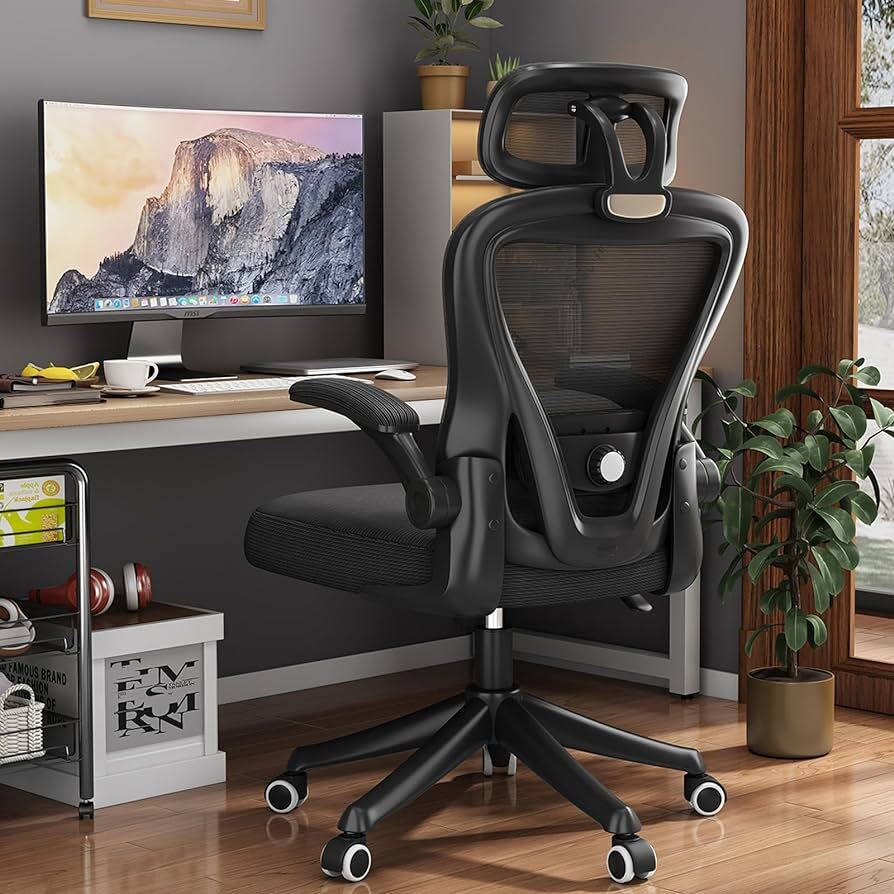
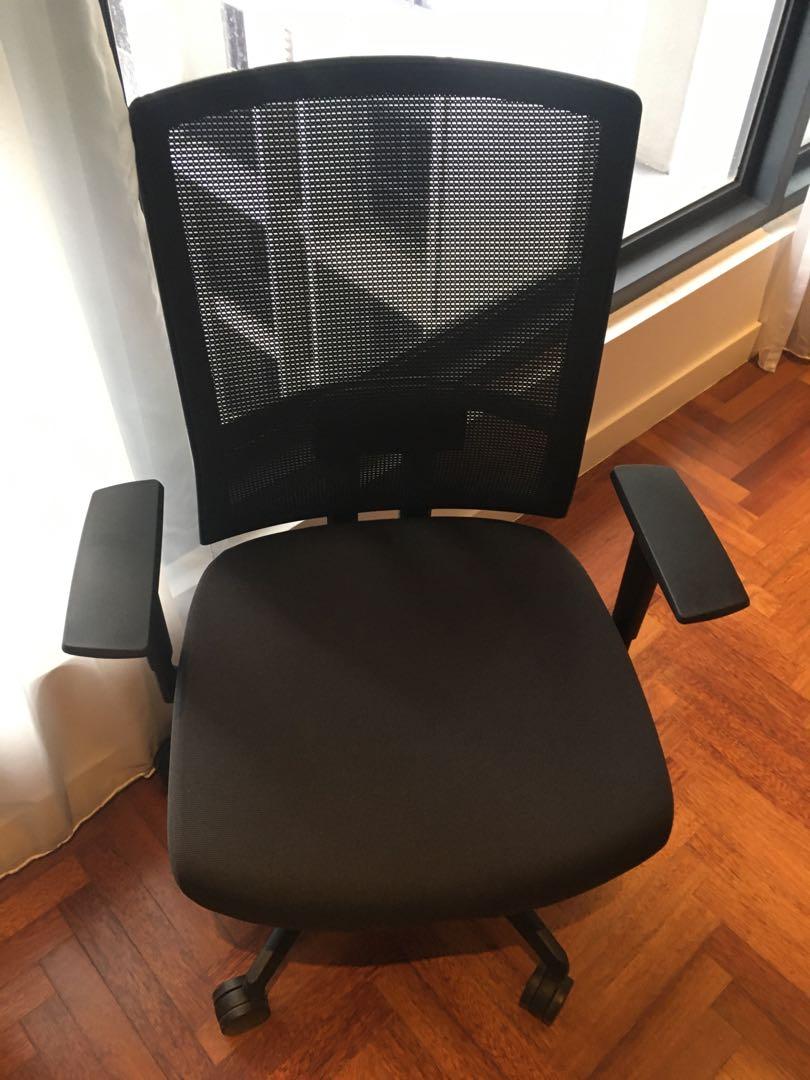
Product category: items_chair
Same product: no